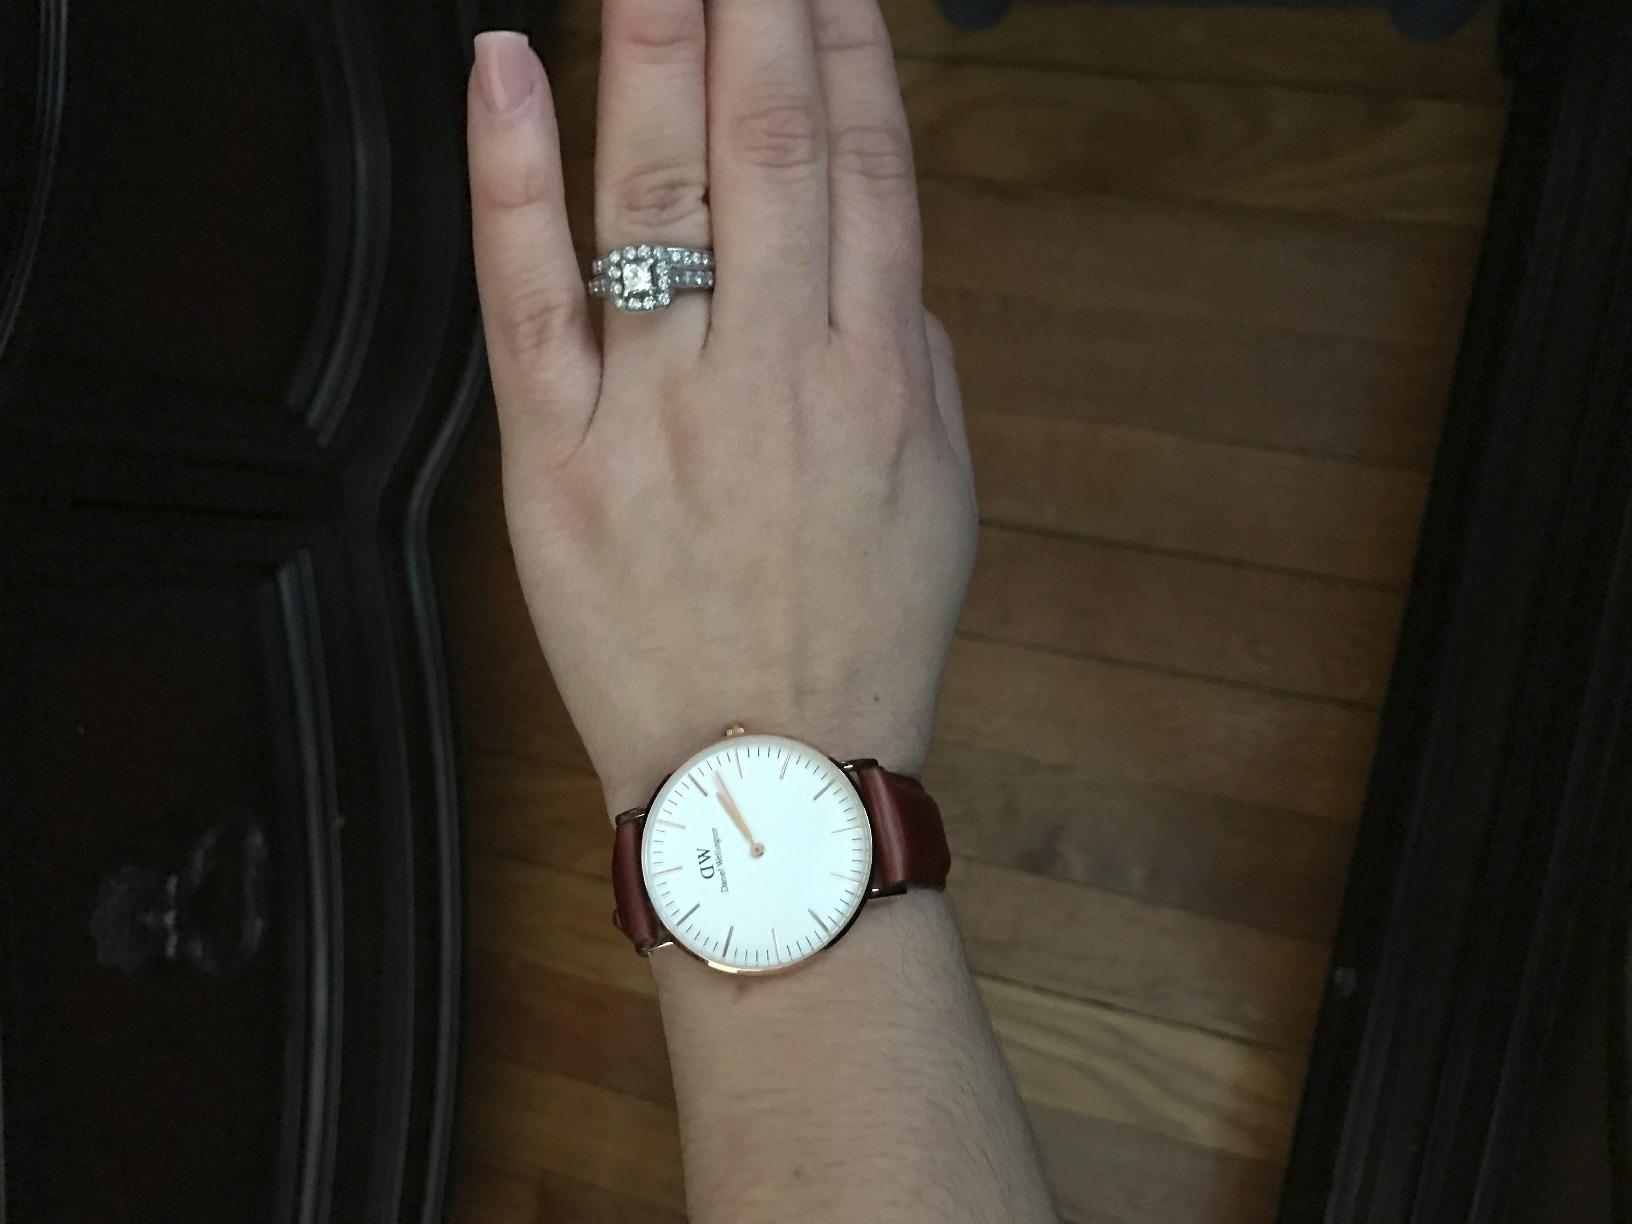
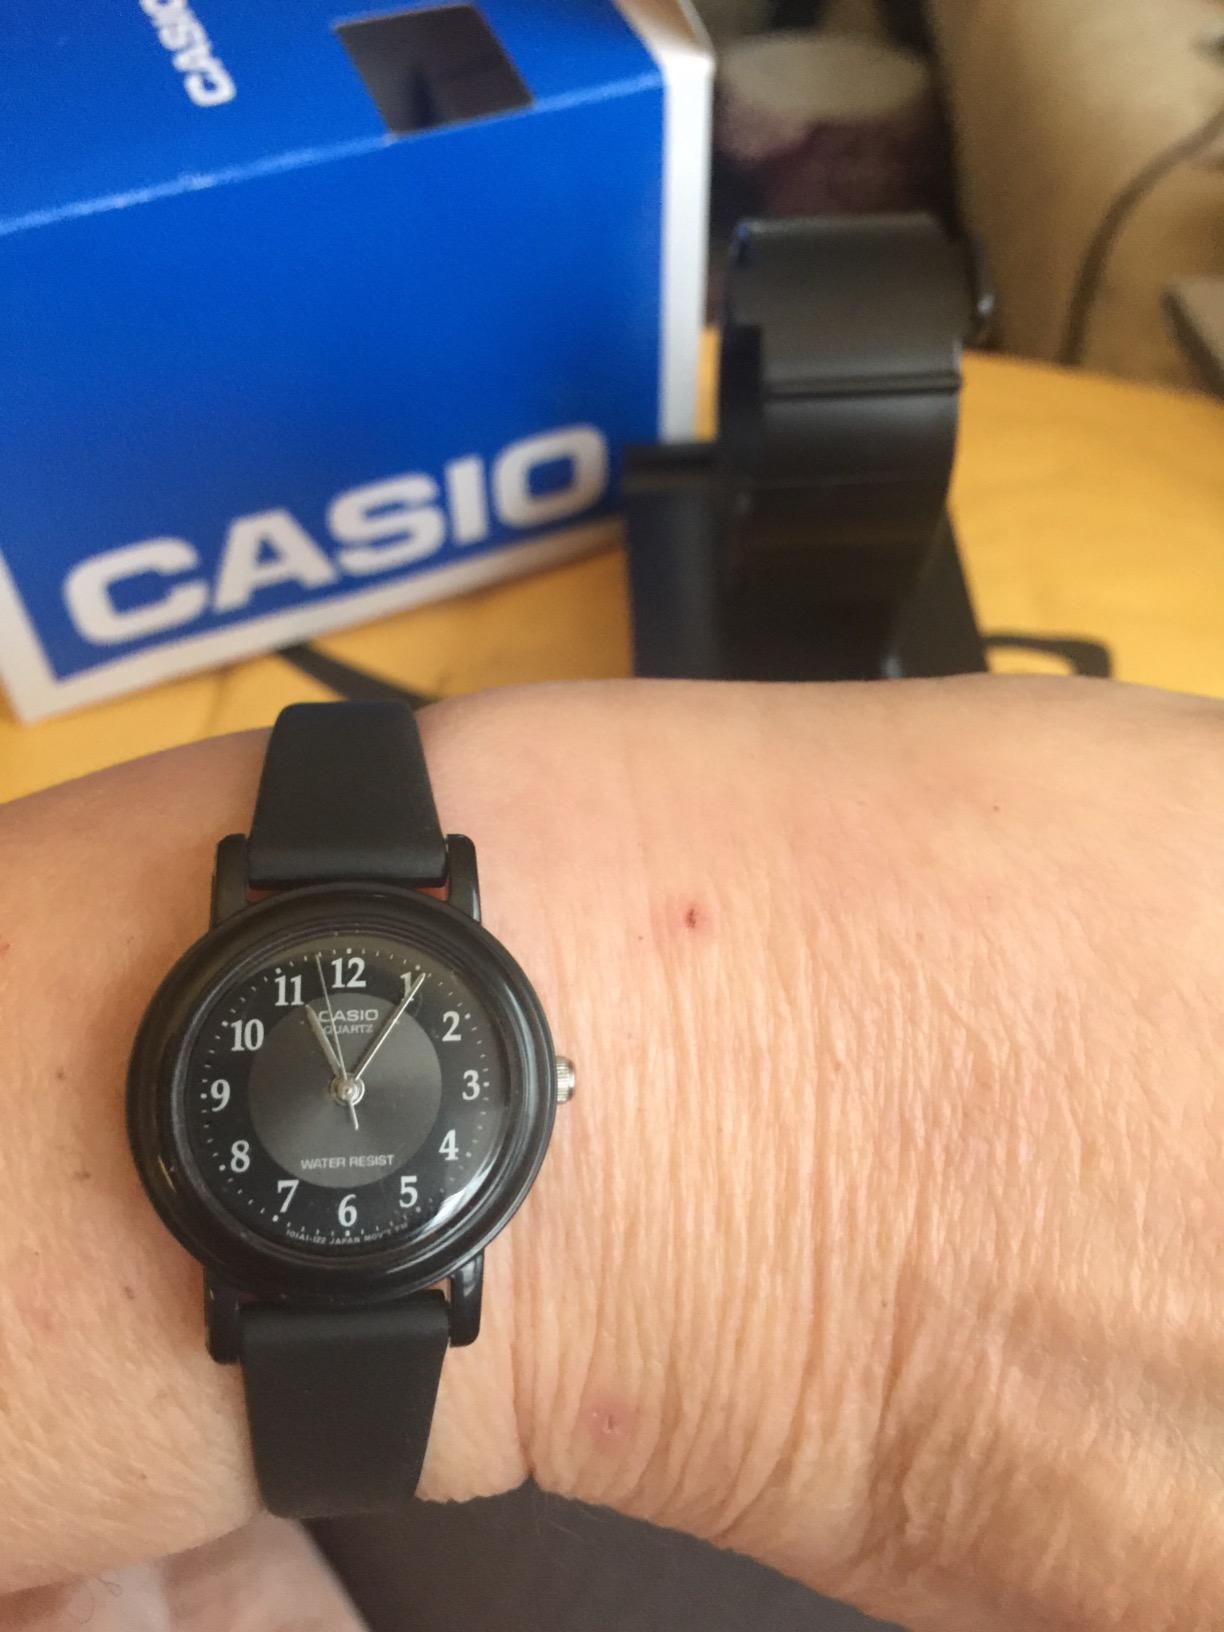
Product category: accessories_watch
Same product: no